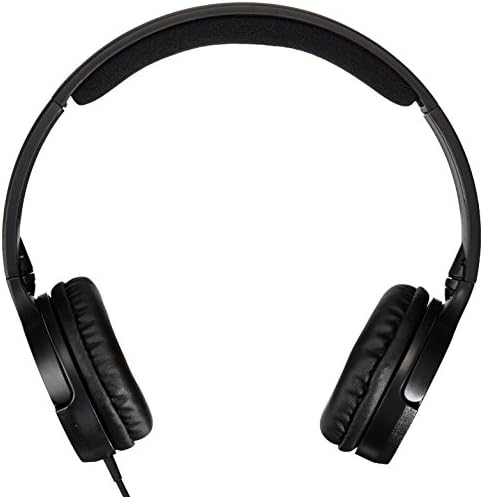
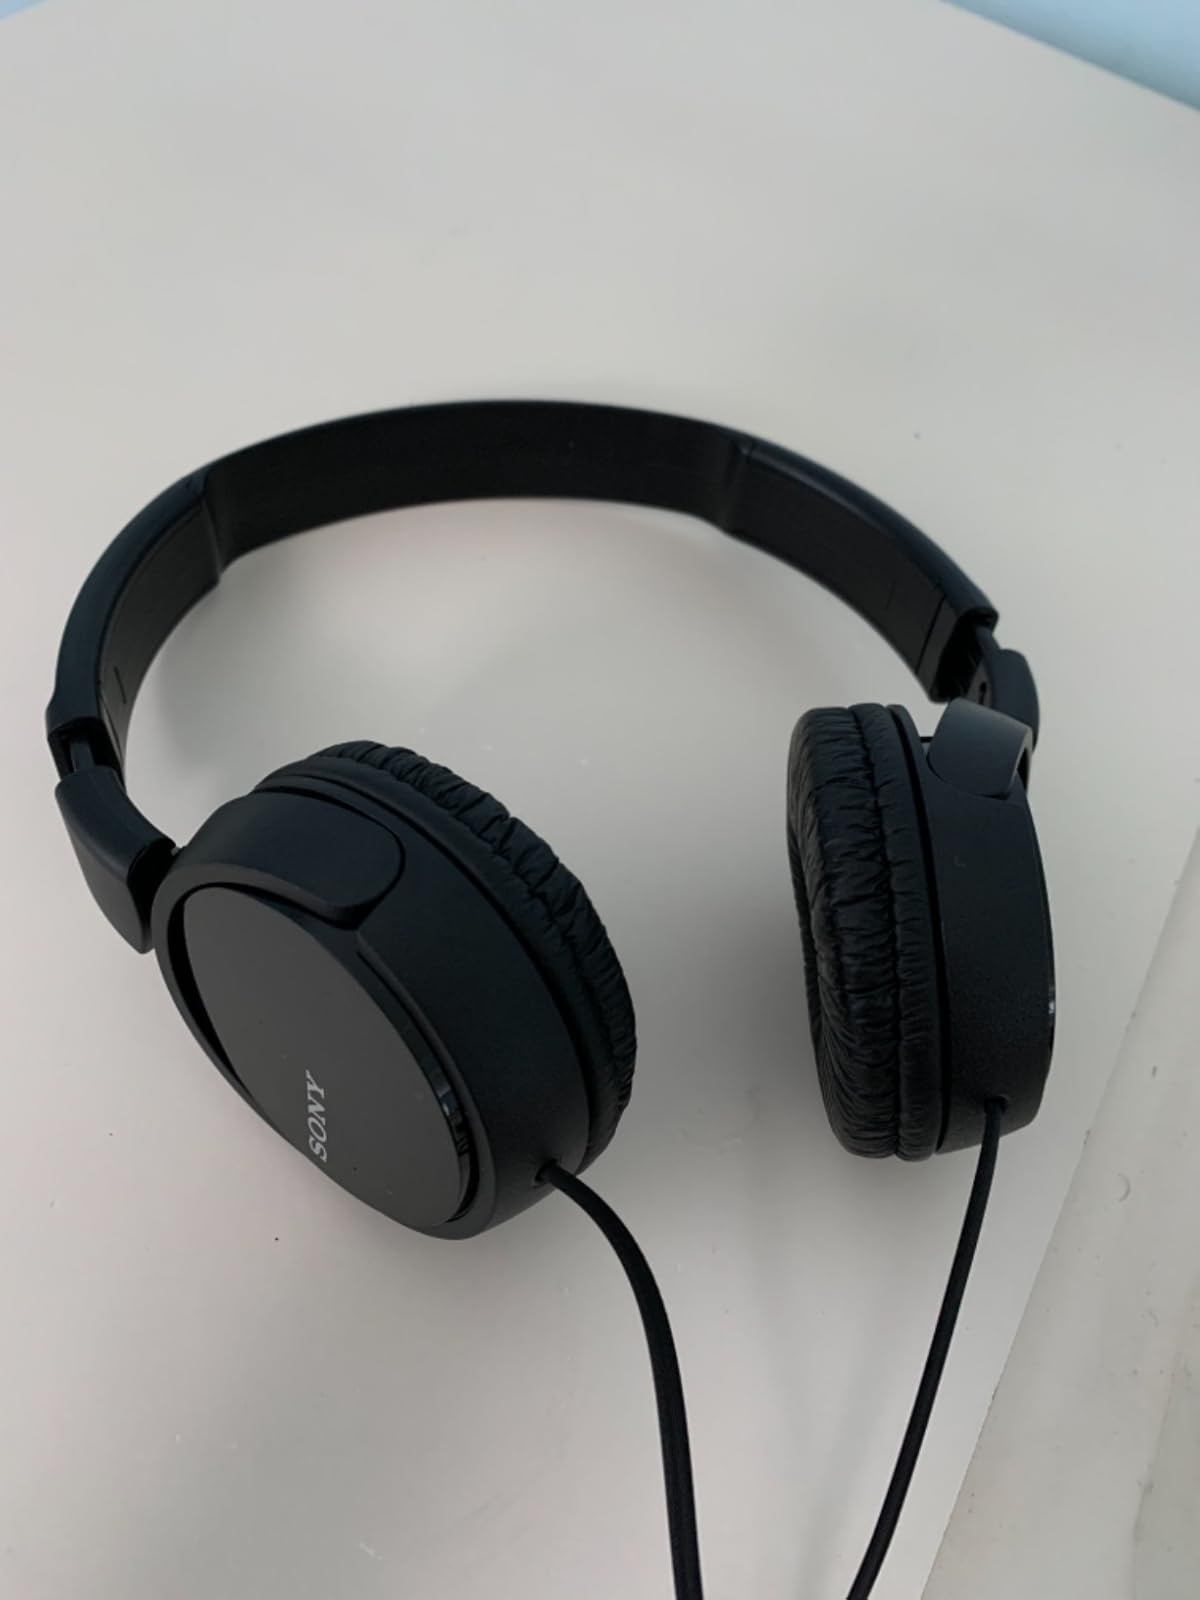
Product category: headphones
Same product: no